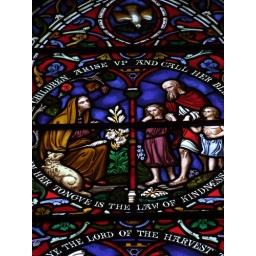
Stained glass window in Hexham Abbey